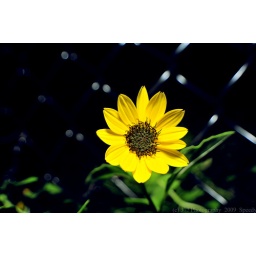
One flower by the beach